Cesare Alessandro Scaglia

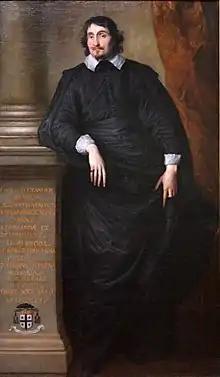
Scaglia by van Dyck, c.1634.

Cesare Alessandro Scaglia (1592 – May 21, 1641) was an Italian cleric and diplomat of the early 17th century. He was also abbot of Staffarda Abbey (from 1603), the Abbey of St. Justus in Susa (from 1613), and the Abbey of St. Pietro di Muleggio in Vercelli (from 1616).